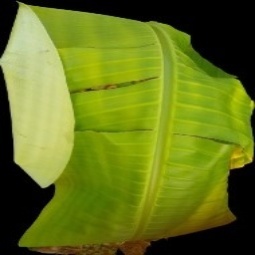
Label: Calcium